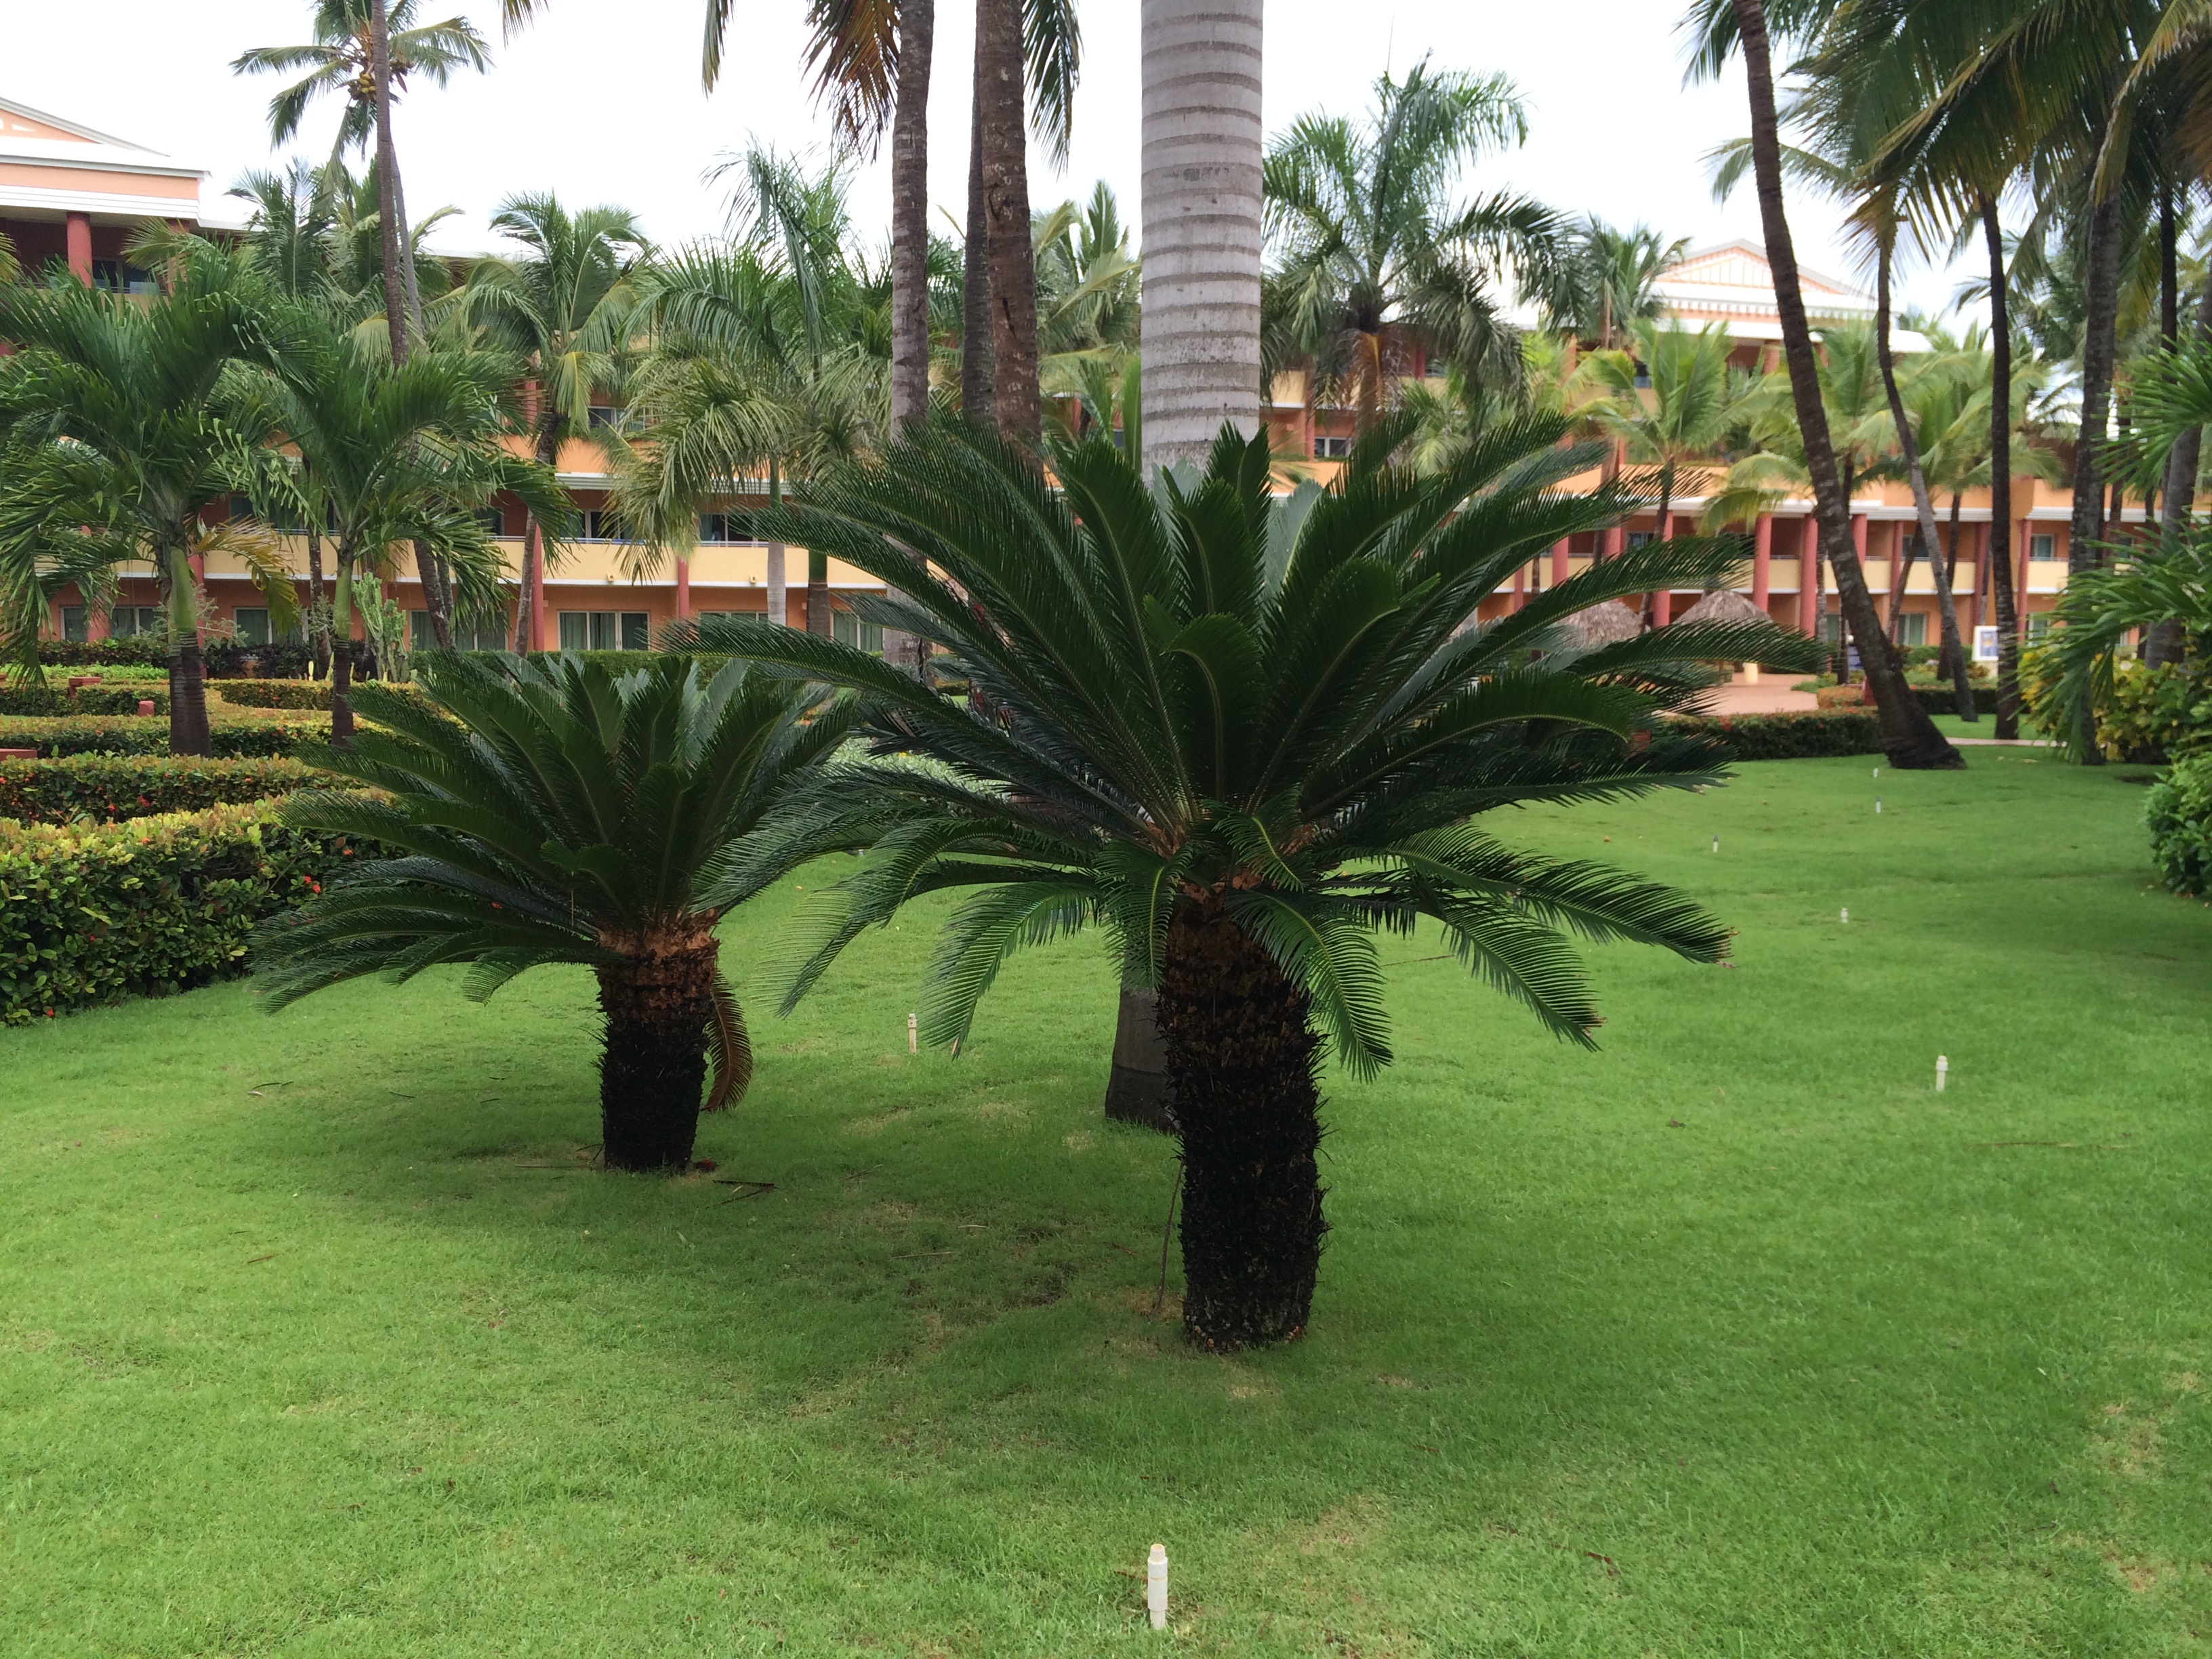
tree, grass, plant, lawn, flower, holiday, property, botany, garden, resort, botanical garden, caribbean, palm trees, flowering plant, woody plant, land plant, arecales, palm family